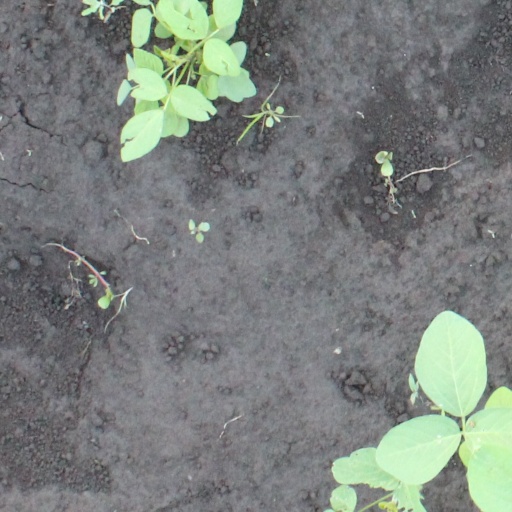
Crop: soybean